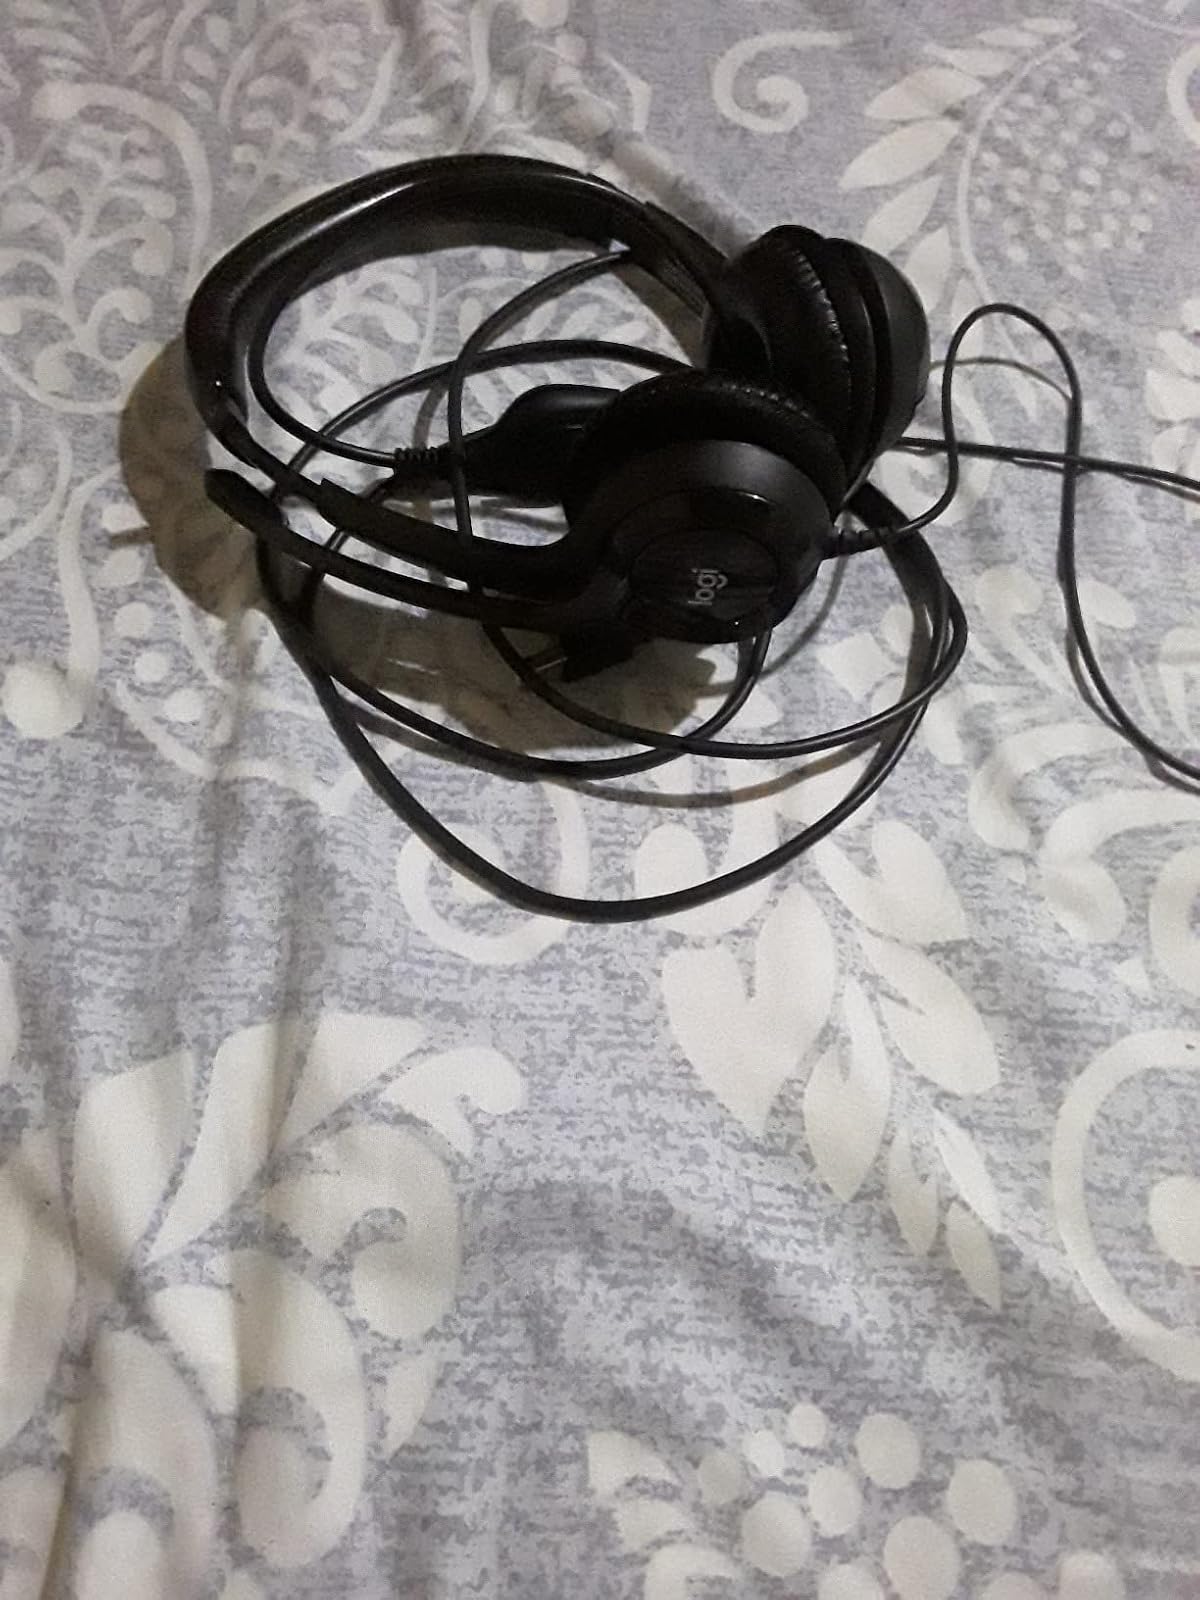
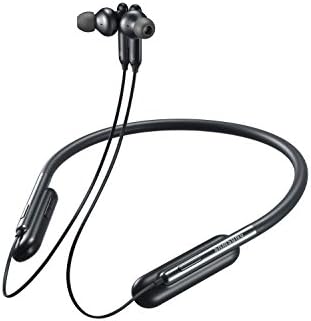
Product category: headphones
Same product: no